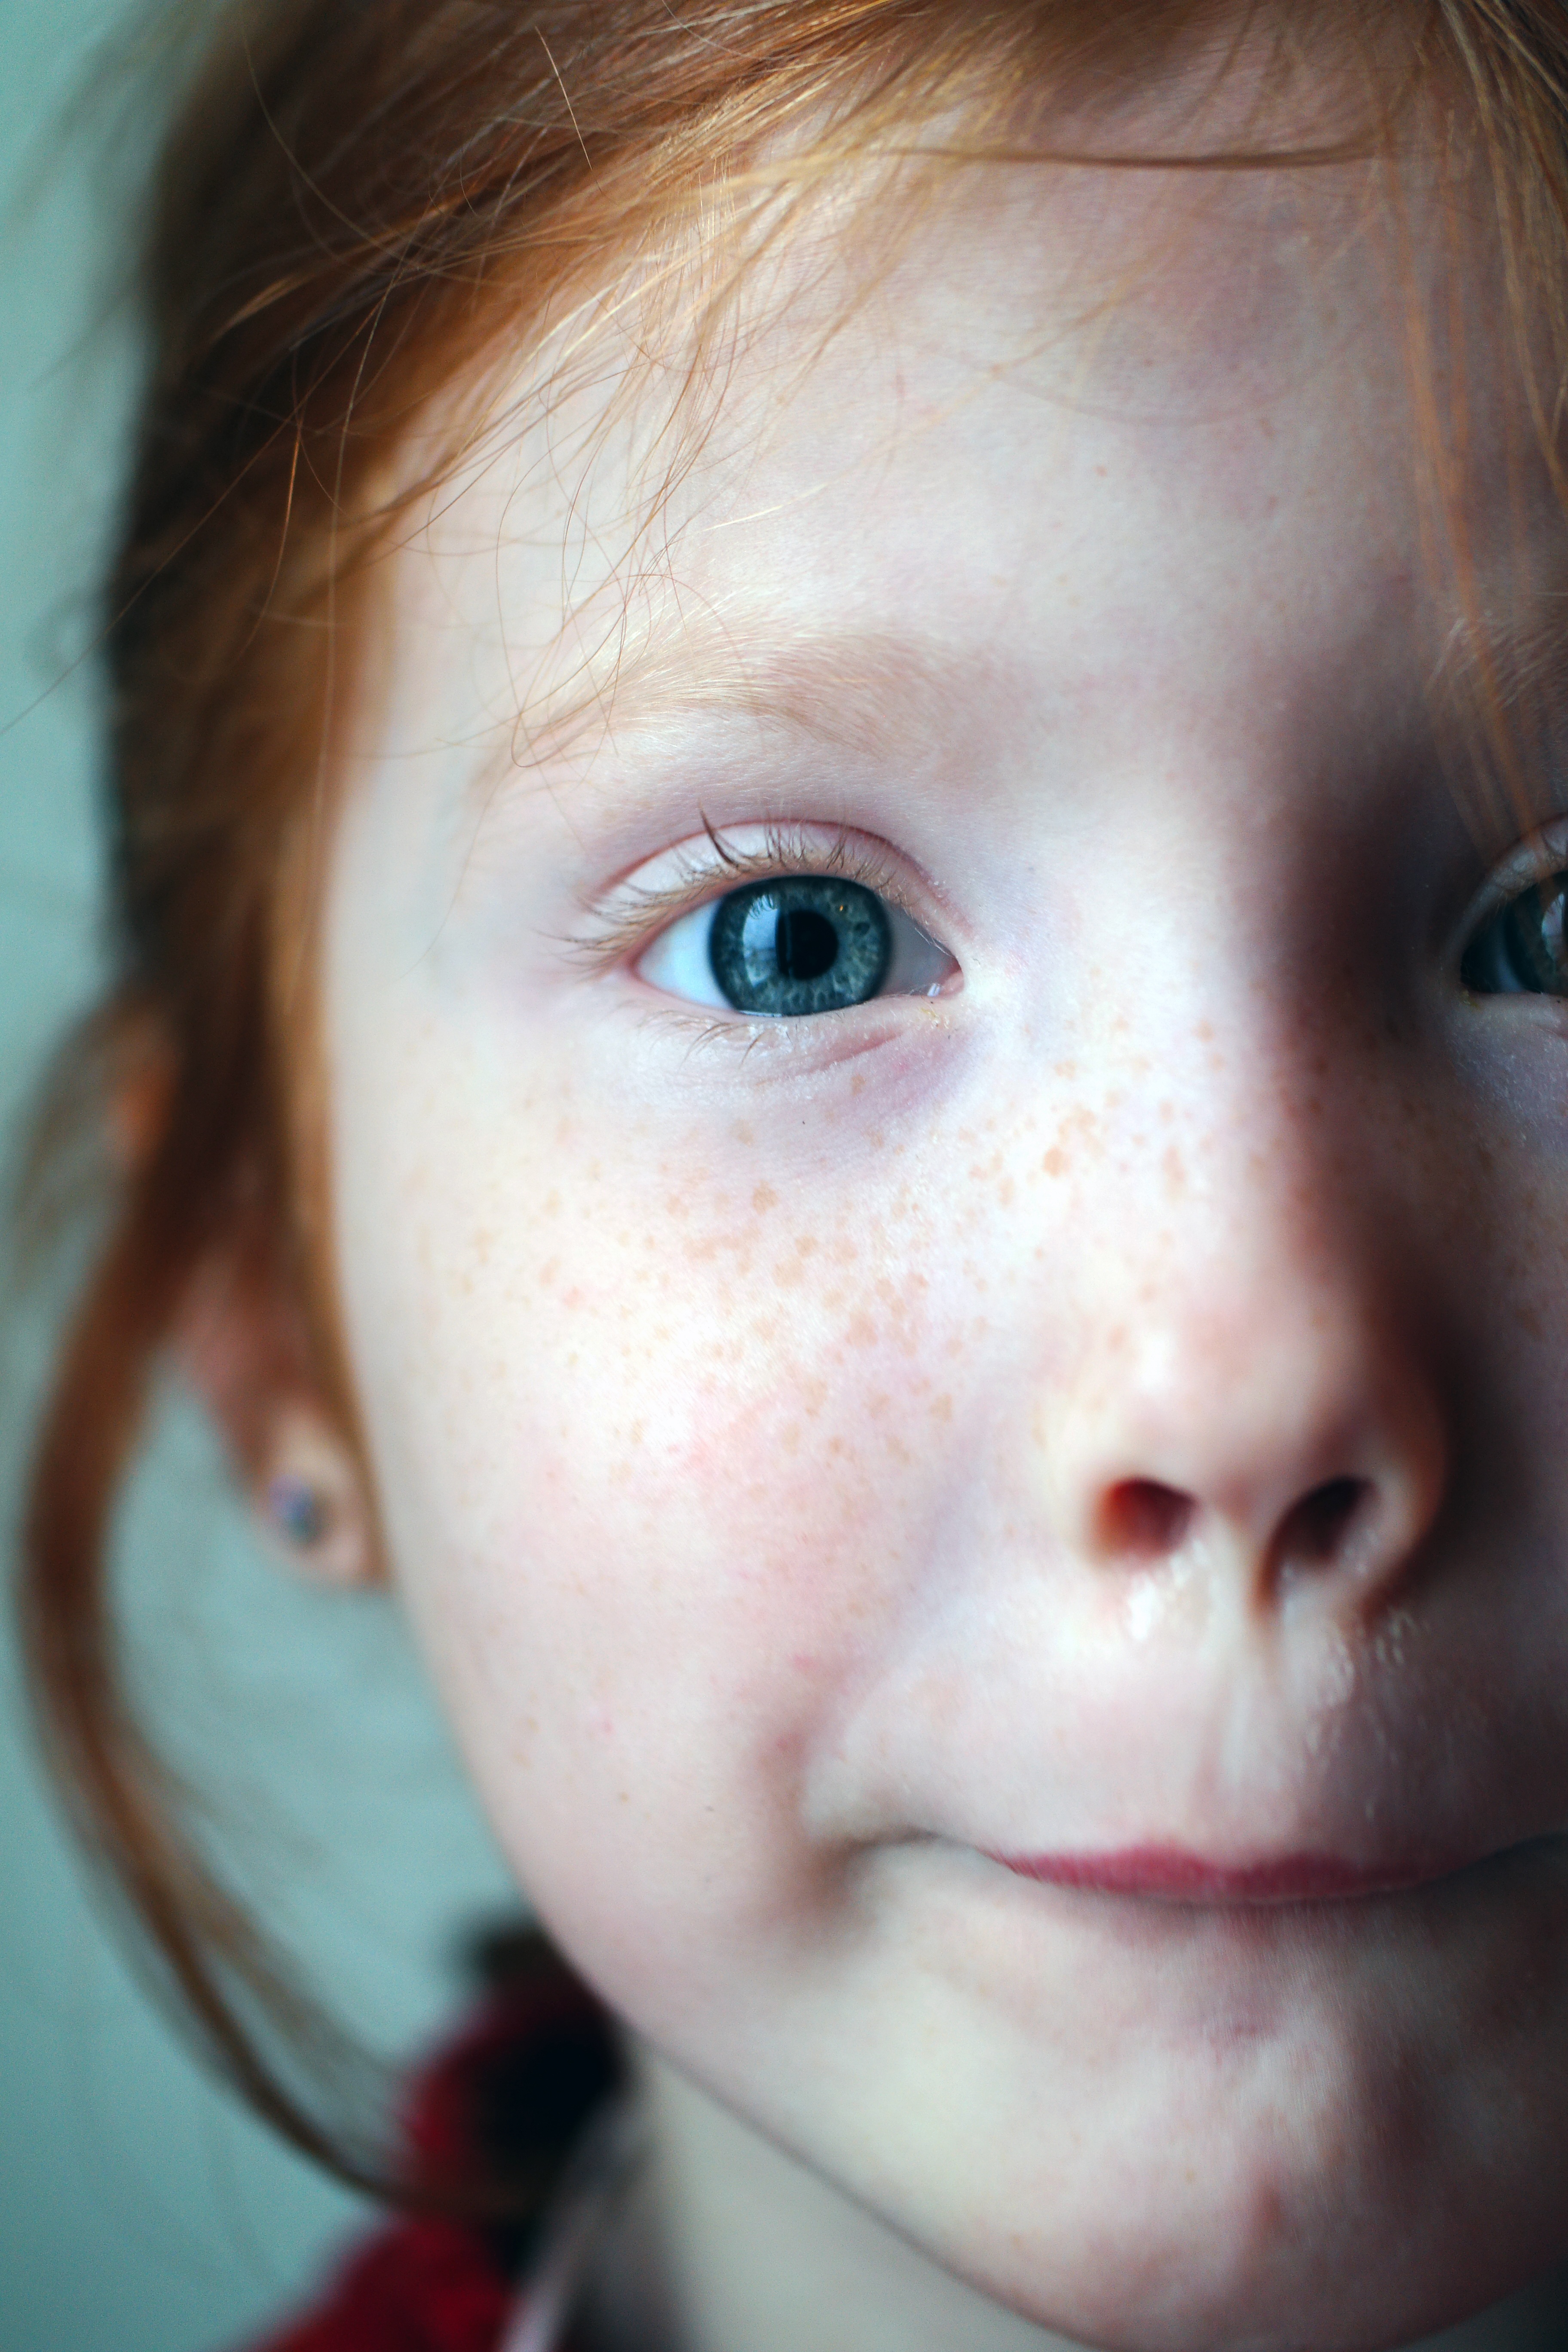
watch, person, girl, woman, hair, photography, sweet, kid, cute, thinking, portrait, model, red, color, child, blue, lip, mouth, freckle, close up, human body, face, nose, happiness, infant, toddler, eye, head, skin, beauty, organ, facial, little girl, small child, brown hair, gotta love, is watching, portrait photography